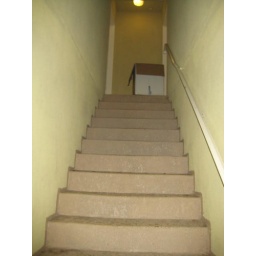
stairs in the garage up to the door that goes straight in the house